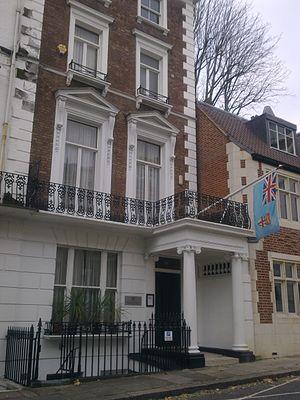
Ceci est une liste des représentations diplomatiques des Fidji.